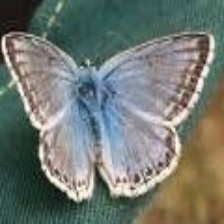
Species: CHALK HILL BLUE
Butterfly family (ImageNet category): lycaenid_butterfly